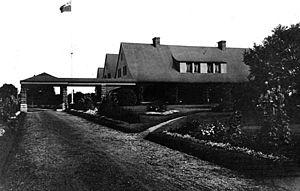
Résidence d'été de William Van Horne